How Starbucks Saved My Life

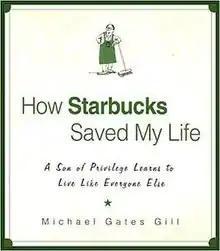

How Starbucks Saved My Life: A Son of Privilege Learns to Live Like Everyone Else is a memoir by Michael Gates Gill that chronicles his journey from a high-level advertising executive with J. Walter Thompson to a barista at Starbucks. The book has been optioned by Tom Hanks for a film; filmmaker Gus Van Sant has also been in talks to direct. Gill is the son of famed "The New Yorker" writer Brendan Gill, and the brother of Charles Gill, author of the 1987 fiction book "The Boozer Challenge".